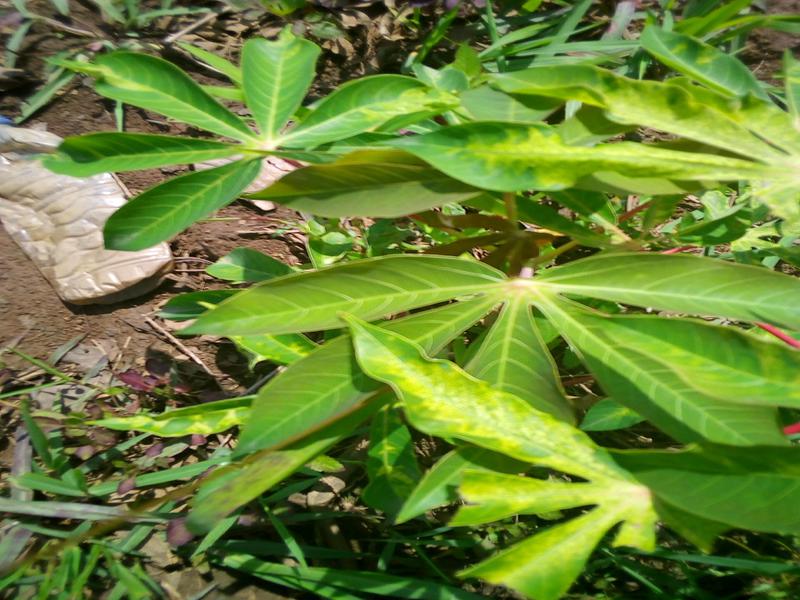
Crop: cassava
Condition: mosaic_disease